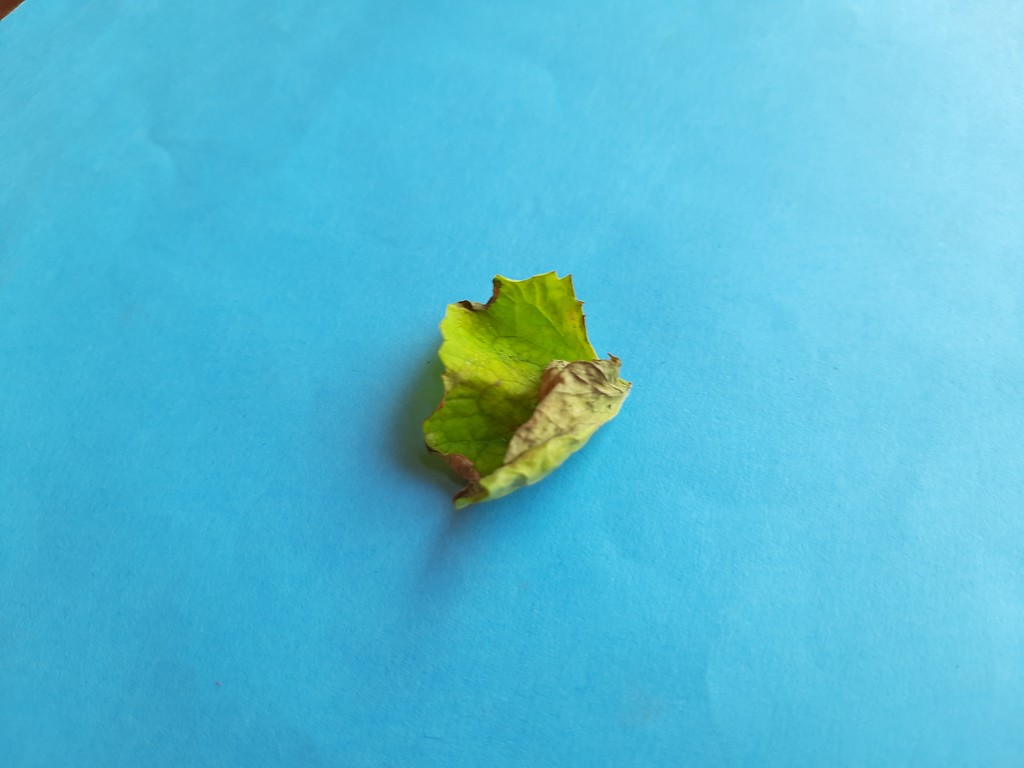
Label: Unhealthy